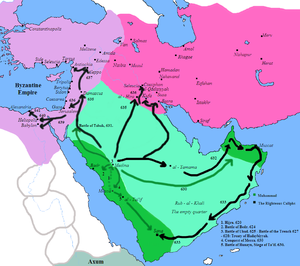
L'expansion de l'islam désigne la politique de conquête arabe du milieu des années 630 et l’expansion concomitante de l'islam au VIIIᵉ siècle.